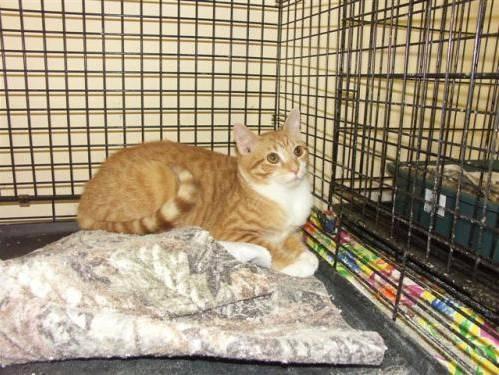
cat